Somatic marker hypothesis

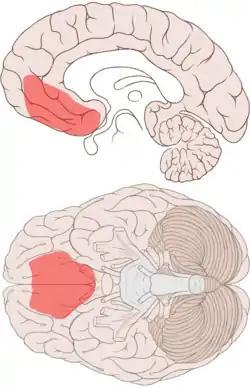
Somatic markers are probably stored in the ventromedial prefrontal cortex (highlighted).

The somatic marker hypothesis, formulated by Antonio Damasio and associated researchers, proposes that emotional processes guide (or bias) behavior, particularly decision-making.